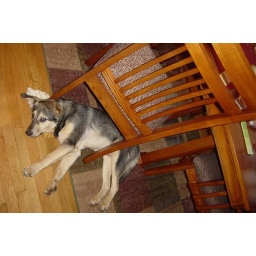
There are plenty of empty spots on the floor all over the house